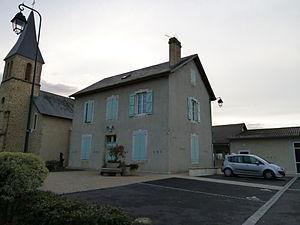
Mairie de Vignes (Pyrénées-Atlantiques)
Vignes est une commune française située dans le département des Pyrénées-Atlantiques, en région Nouvelle-Aquitaine.